Lunatic asylum

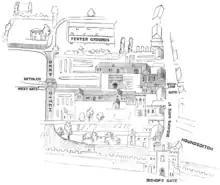
A map of the original Bethlem Hospital site

The level of specialist institutional provision for the care and control of the insane remained extremely limited at the turn of the 18thcentury. Madness was seen principally as a domestic problem, with families and parish authorities in Europe and England central to regimens of care. Various forms of outdoor relief were extended by the parish authorities to families in these circumstances, including financial support, the provision of parish nurses and, where family care was not possible, lunatics might be 'boarded out' to other members of the local community or committed to private madhouses. Exceptionally, if those deemed mad were judged to be particularly disturbing or violent, parish authorities might meet the not inconsiderable costs of their confinement in charitable asylums such as Bethlem, in Houses of Correction or in workhouses.